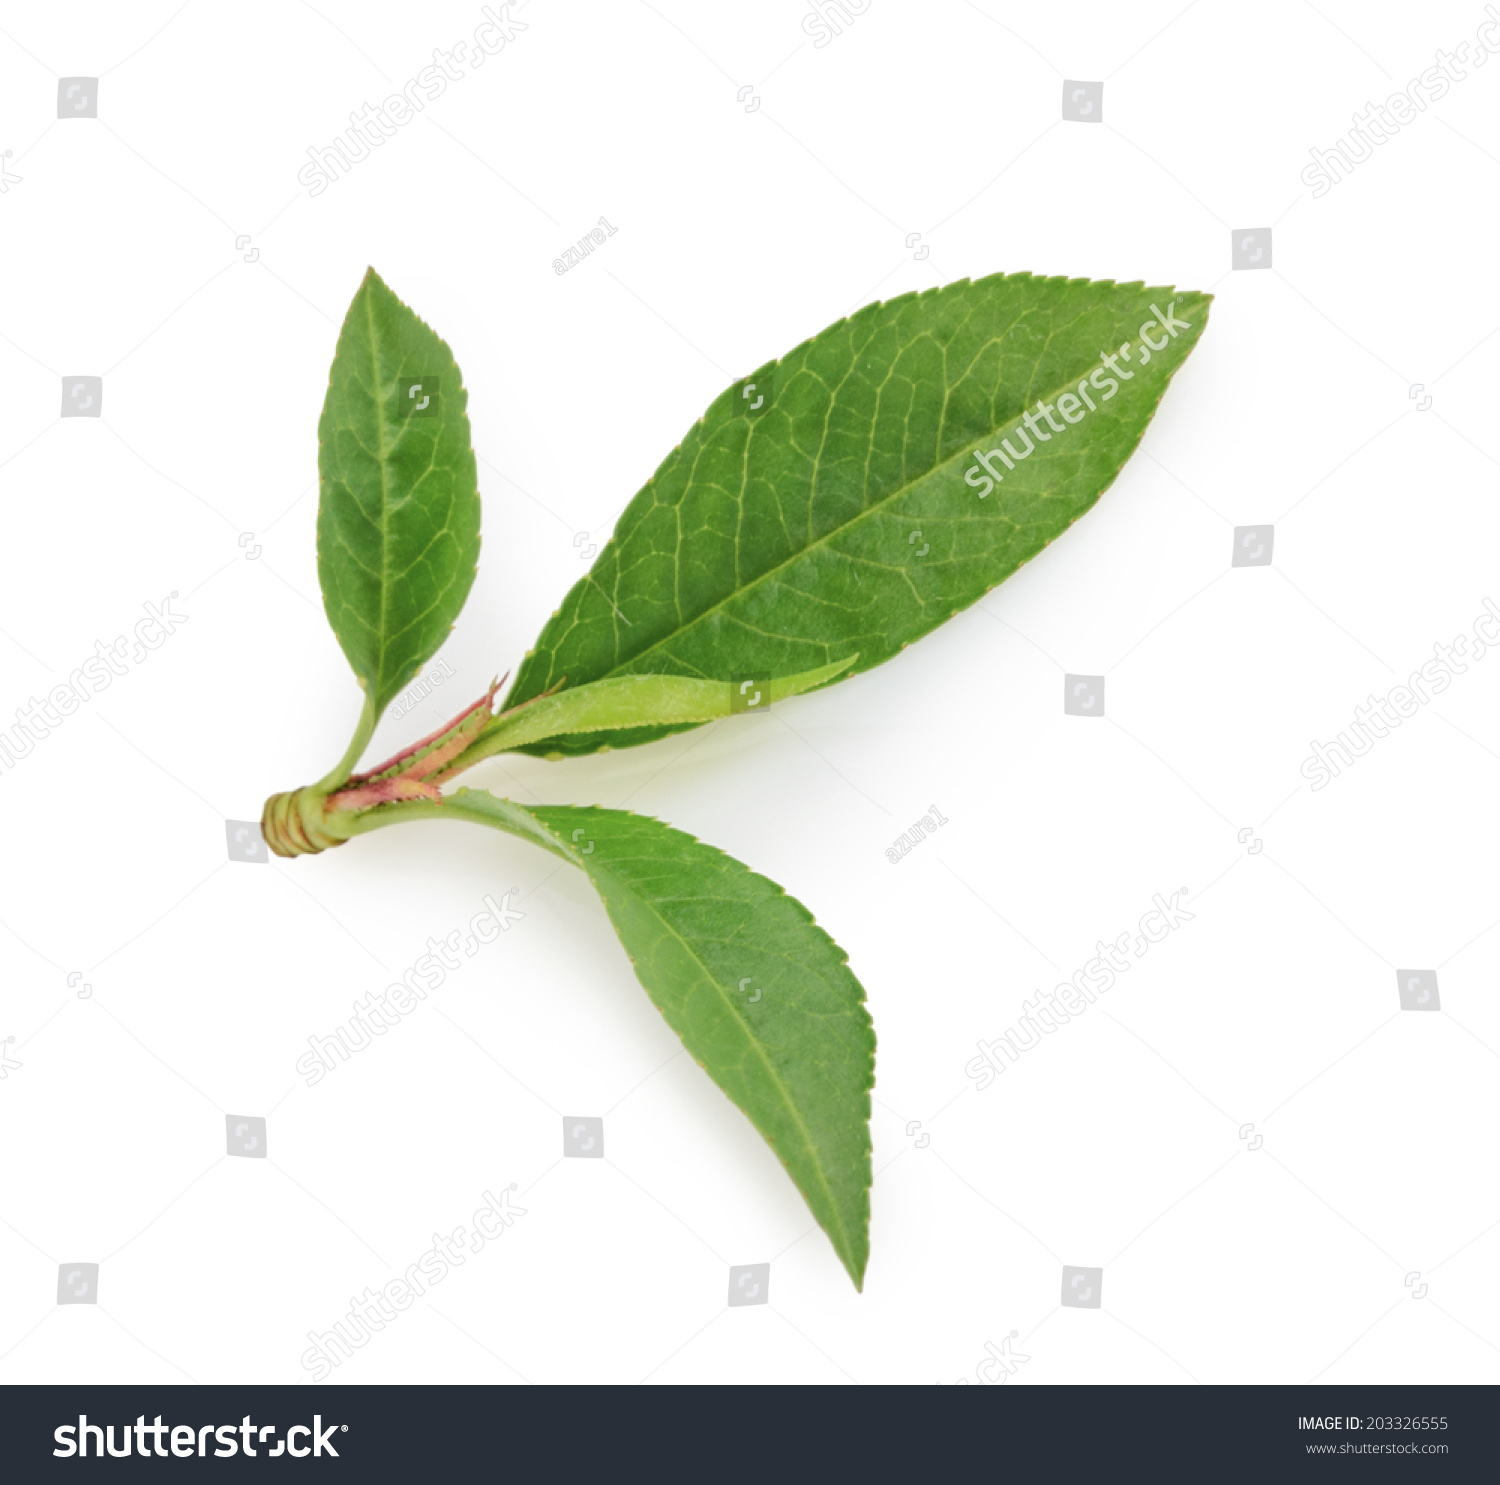
Labels: Peach leaf, Peach leaf, Peach leaf